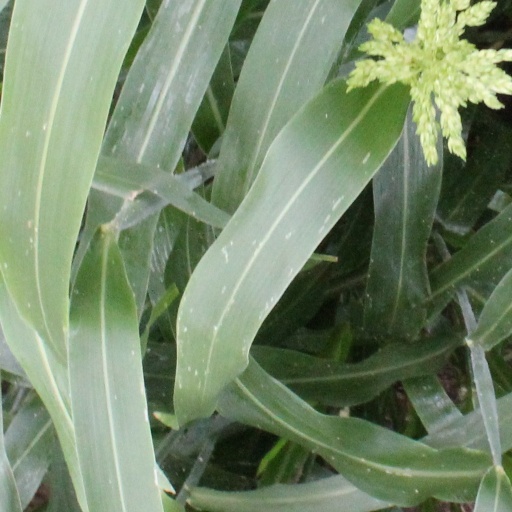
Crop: sorghum